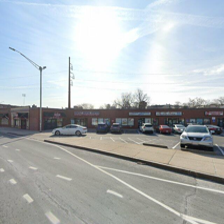
Label: streetView